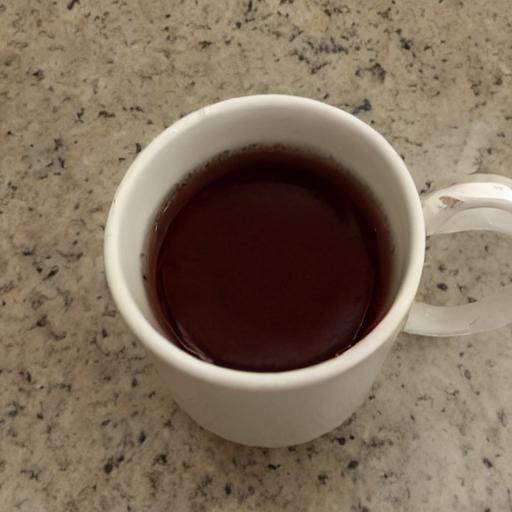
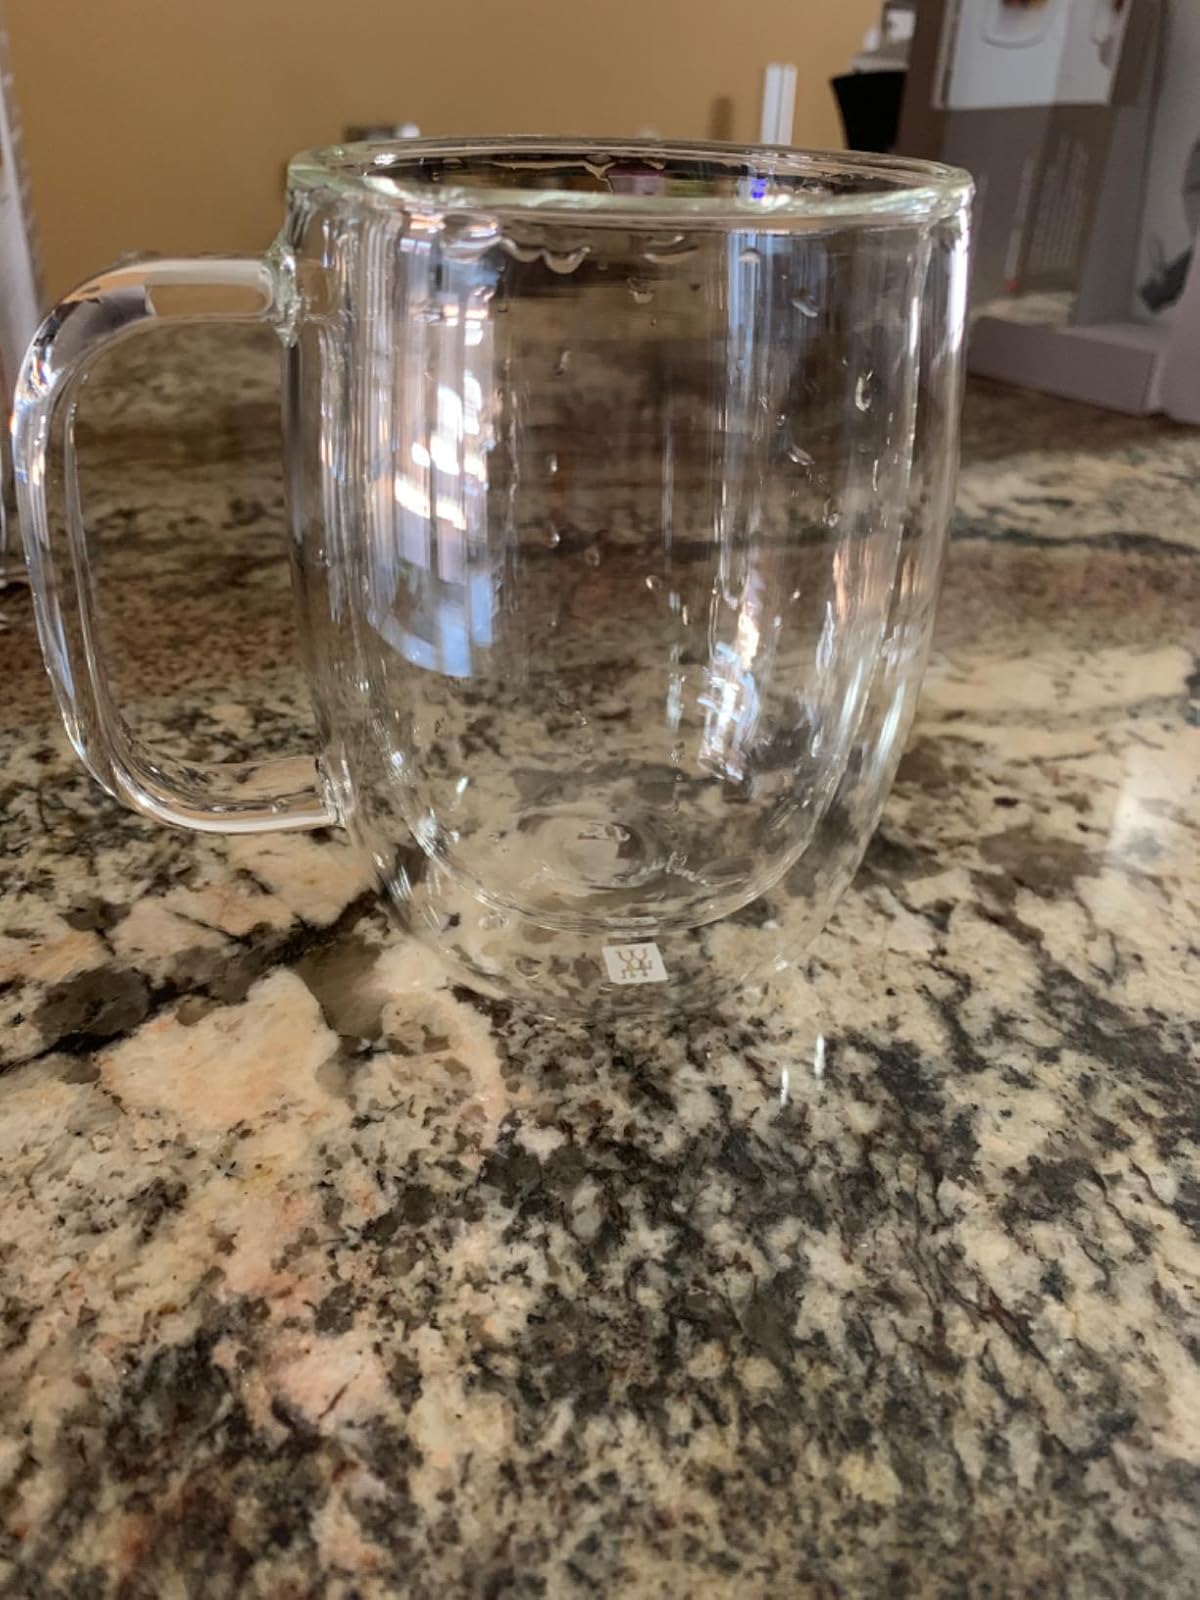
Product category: items_mug
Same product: no